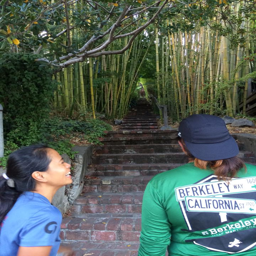
pretty stairs in a bamboo forest